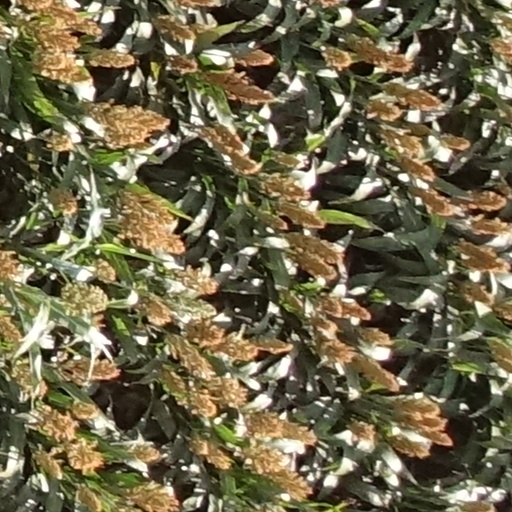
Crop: sorghum